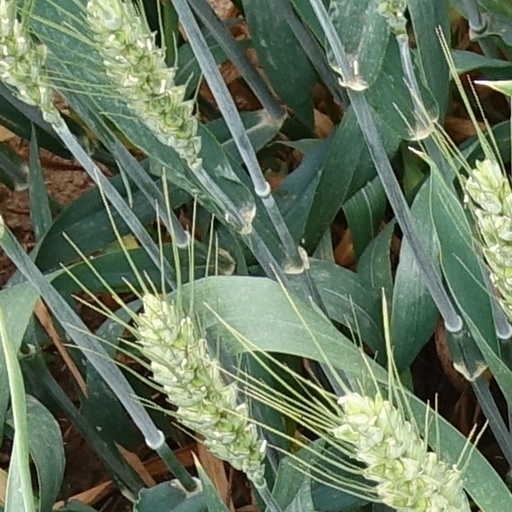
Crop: wheat